Camouflage tree

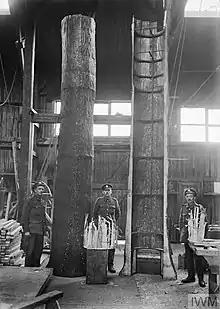
Photo of a camouflage tree

The German armed forces used a camouflage tree in 1917 in the Oosttaverne (or Oostaverne) Wood near Messines, Belgium during the Battle of Messines. The German design covered the viewing hole with wire mesh.